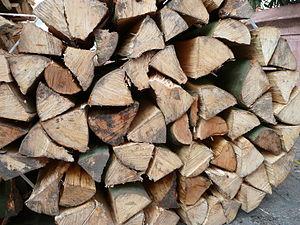
Le Hêtre commun, Fagus sylvatica, couramment désigné simplement comme le hêtre est une espèce d'arbres à feuilles caduques, indigène d'Europe, appartenant à la famille des Fagaceae, tout comme le chêne et le châtaignier.